Heleomyzidae

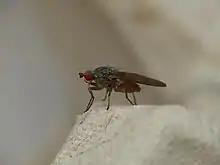
"Tephrochlamys"

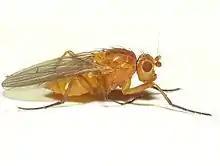
"Eccoptomera longiseta"

The Heleomyzidae is a small family of true flies in the insect order Diptera. Over 740 described species of Heleomyzidae occur in about 76 genera distributed throughout the world.